Hannes Leitgeb

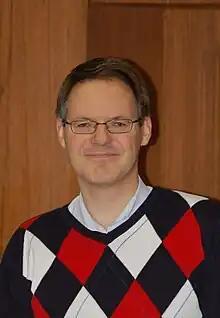
Leitgeb in 2012

Hannes Leitgeb (born 26 June 1972, Salzburg) is an Austrian philosopher and mathematician. He is Professor of Philosophy at the Ludwig Maximilian University of Munich and has received a Humboldt Professorship in 2010. His areas of research include logic (theories of truth and modality, paradox, conditionals, nonmonotonic reasoning, dynamic doxastic logic), epistemology (belief, inference, belief revision, foundations of probability, Bayesianism), philosophy of mathematics (structuralism, informal provability, abstraction, criteria of identity), philosophy of language (indeterminacy of translation, compositionality), cognitive science (symbolic representation and neural networks, metacognition), philosophy of science (empirical content, measurement theory), and history of philosophy (logical positivism, Carnap, Quine).